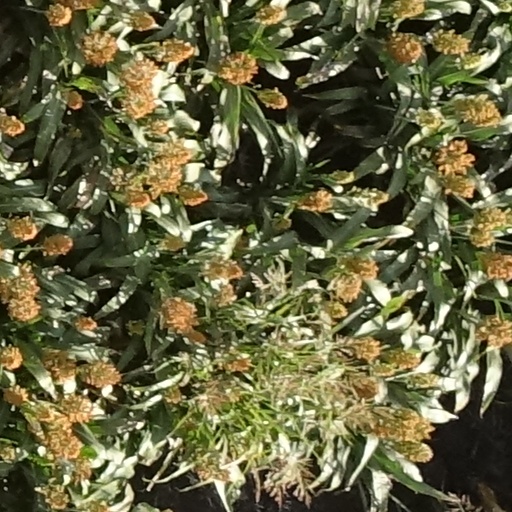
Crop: sorghum